Pete Waterman Entertainment

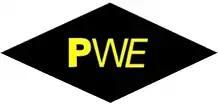
The company logo

Pete Waterman Entertainment (PWE) is the production company one-time pop and dance record label owned by British pop mogul Pete Waterman. The label, originally PWL (Pete Waterman Limited), is most famous for being the home of hit record producers Stock Aitken Waterman.